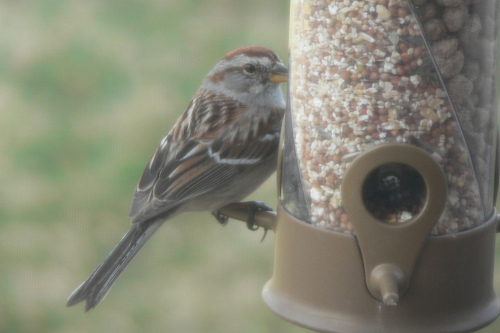
this bird is brown and white speckles with a rust colored crown.
this bird has a rounded head, a rounded belly, and a brown wing
this bird is brown with white on itsback and has a very short beak.
this bird has a speckled belly and breast with a short pointy bill.
this birds body is puffy, tricolored with grey brown and black, it has a black and yellow beak.
this particular bird has a white belly and brown and black secondaries
this bird has wings that are brown and has a white throata small bird with a long sliver tail, and a brown patch on top of head.
this bird has wings that are brown and has a short billa small bird with gray eyebrow and triangular orange bill
Species: Tree Sparrow